Ichgam

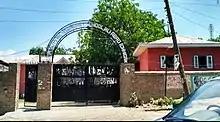
Image of the gate of Government Boys Higher Secondary School Ichgam

Imamia Public School (IPS) Ichgam is managed and run by Educational Trust Kashmir (ETK), the organization that runs many schools in the Kashmir valley named, Imamia Public Schools. The school was established in 1989 and is located at the Kalbal, the North western part of the town; behind the Primary Health Center Ichgam. Its UDISE code is 01040900606. At present, nearly 400 above students are studying in this school. Imamia Public School is housed in the Educational Trust Kashmir owned, big three floor building.